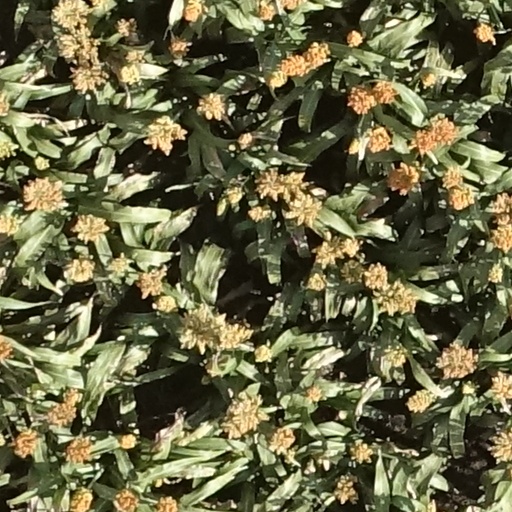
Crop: sorghum